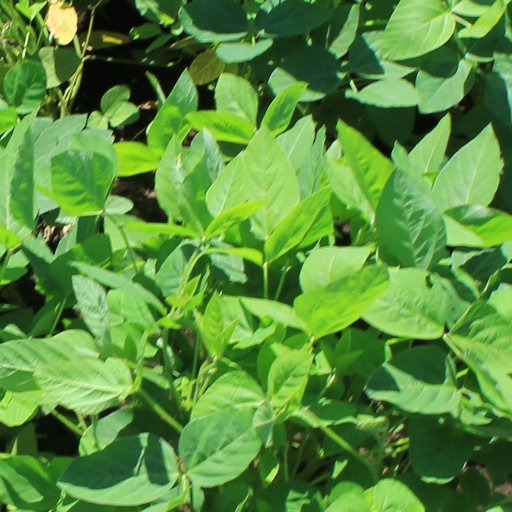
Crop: soybean